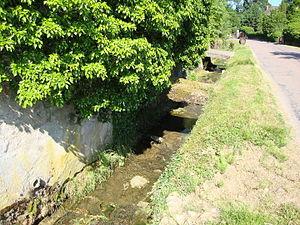
Jambles est une commune française située dans le département de Saône-et-Loire en région Bourgogne-Franche-Comté.